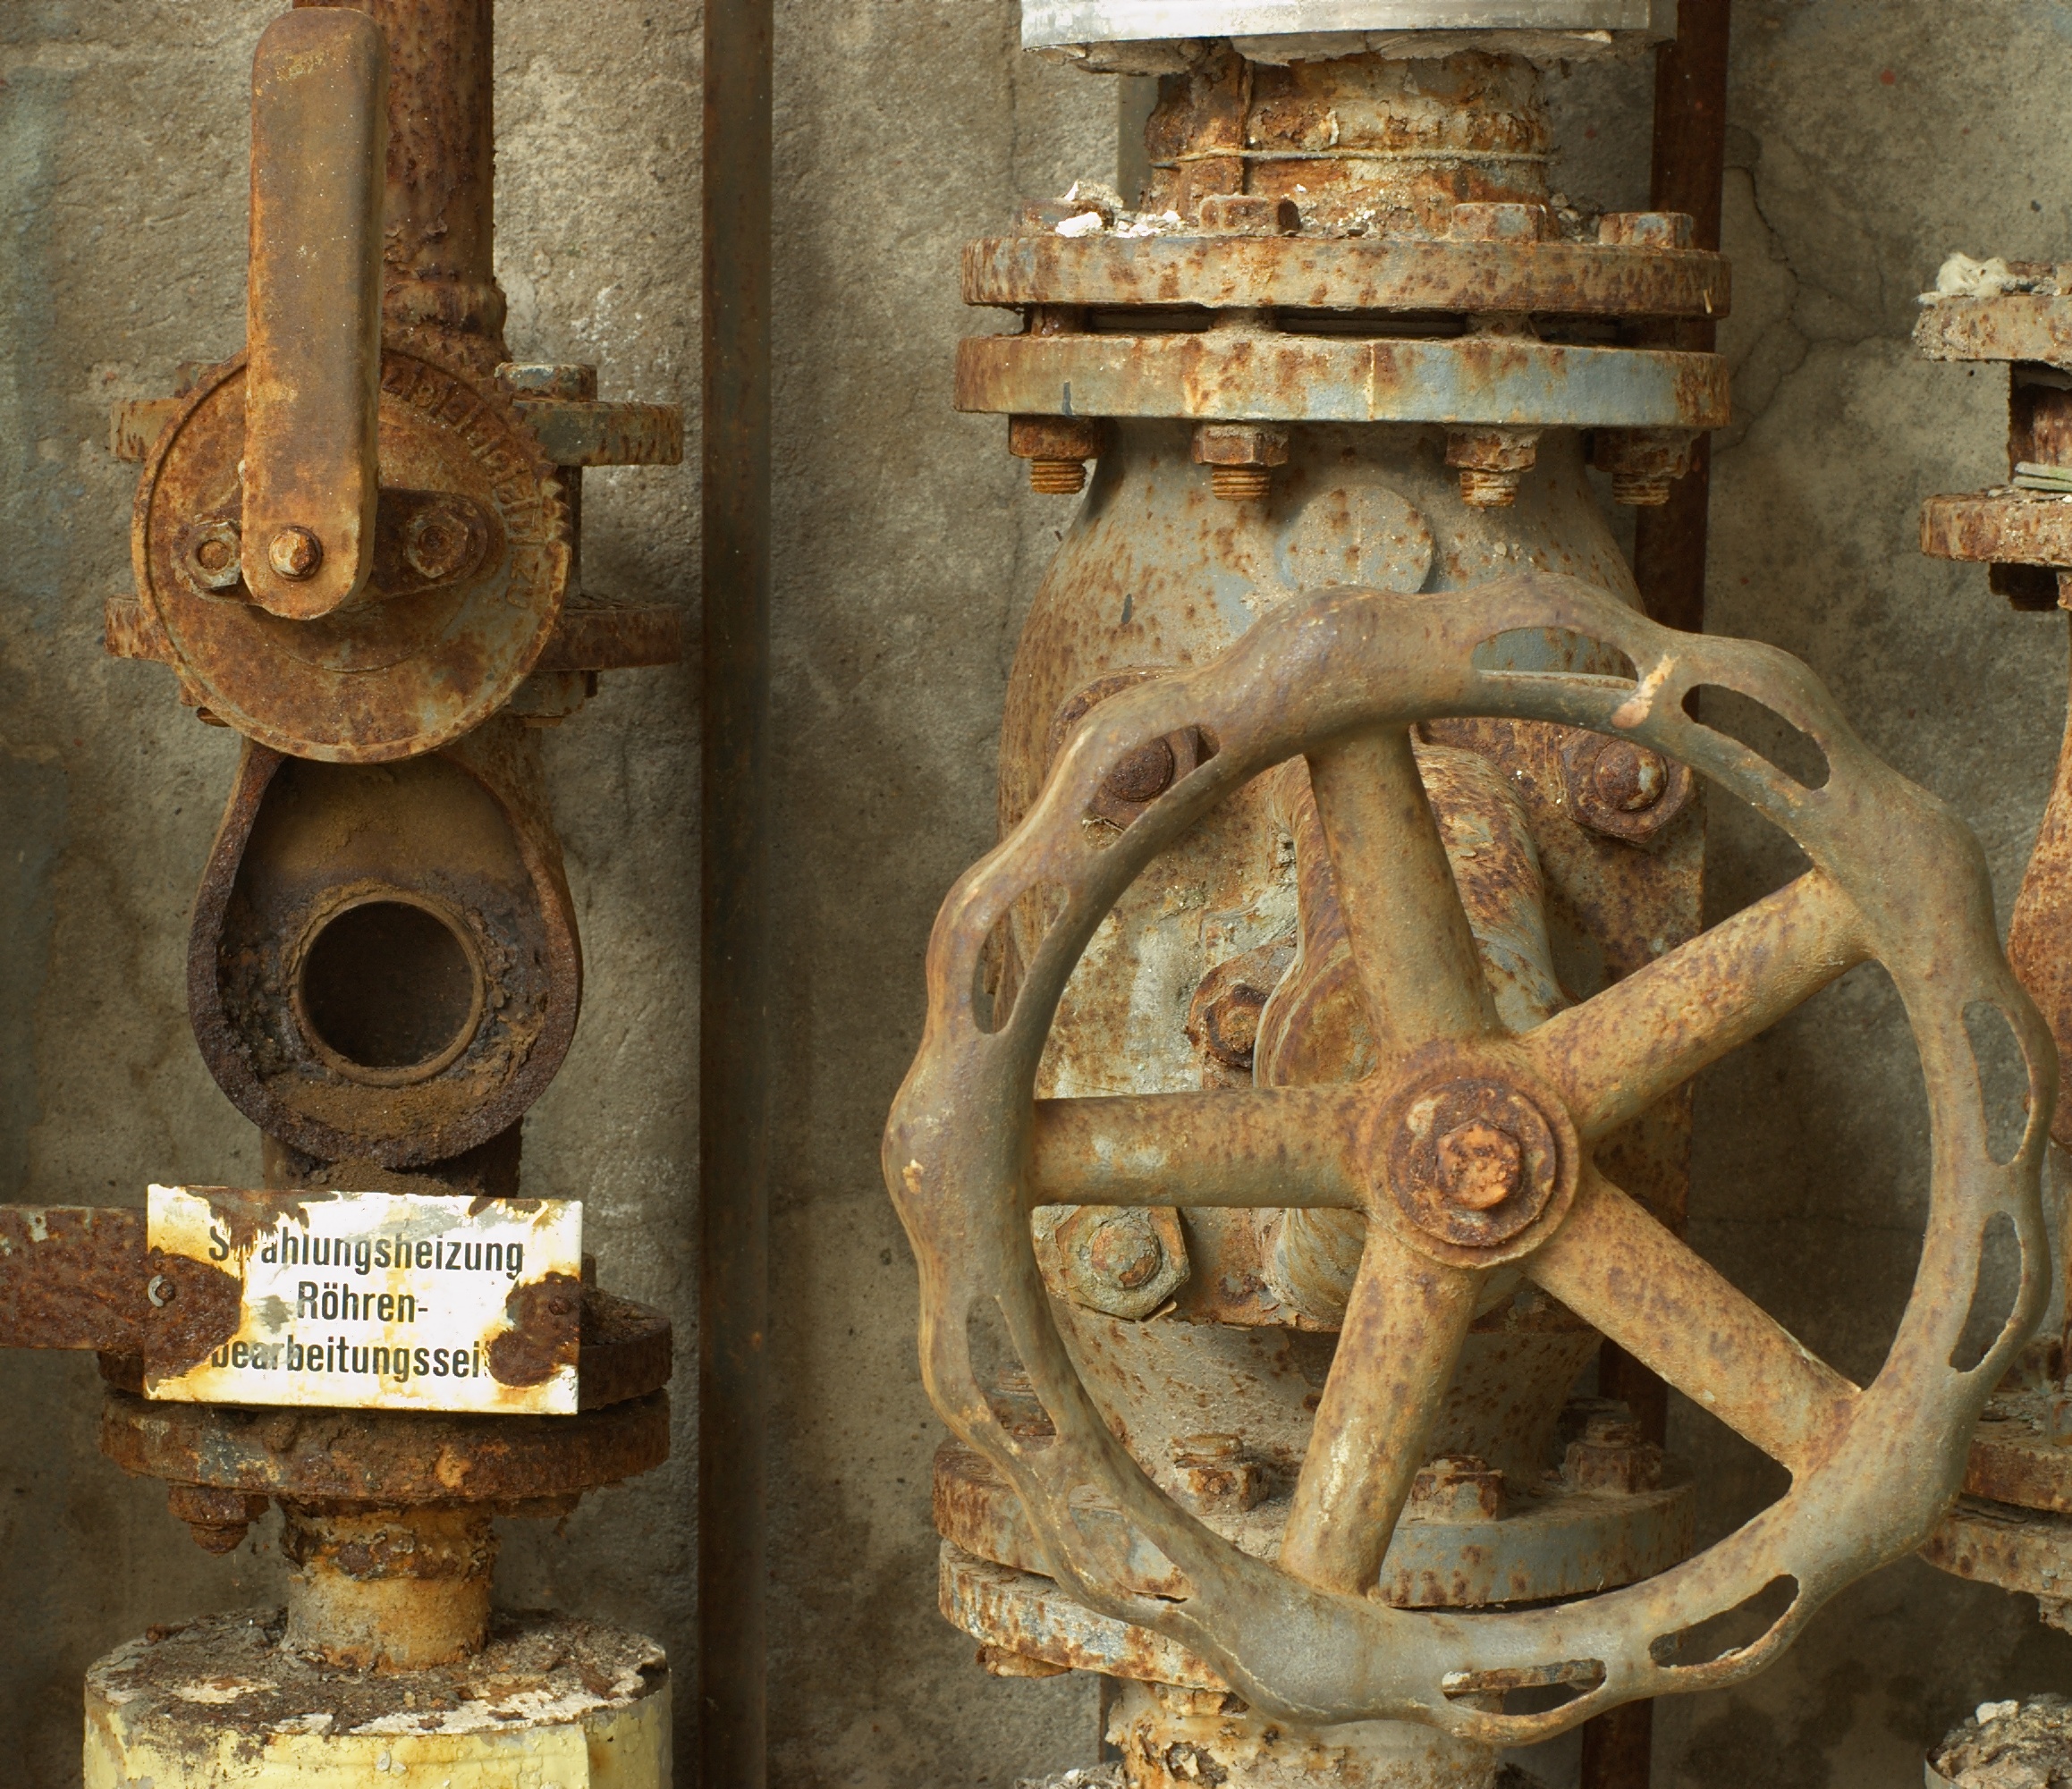
wood, wheel, rust, material, creativecommons, 50mm, rawtherapee, germany, deutschland, berlin, pentax, iron, carving, lenstagged, steffenzahn, k100d, justpentax, fa50, fa50mm, smcpentaxfa11450mm, pentaxfa50mm, smcpfa50mmf14, ferropool, man made object, ancient history